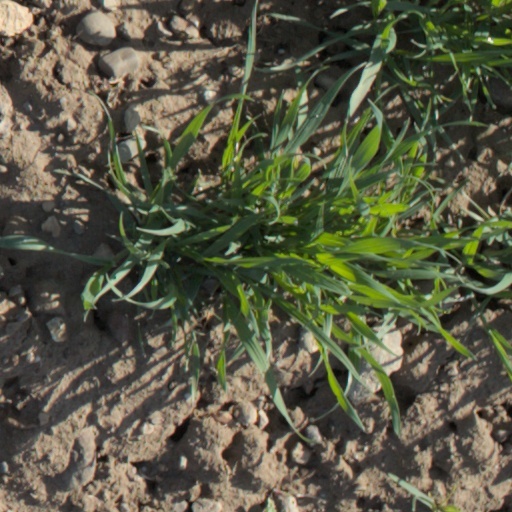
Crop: wheat